Good for You (Selena Gomez song)

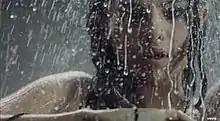
A screenshot from the music video, noted for its provocative imagery and manifestation of Gomez's artistic maturity.

Nick Monson booked a two-hour session with songwriters Julia Michaels and Justin Tranter to adjust one of their compositions. Finishing the adjustment in 45 minutes, they decided to use the remaining time to write another song so that they would not waste the money for the studio time they paid for. "Good for You" was subsequently written in 45 minutes. It began with Monson playing its bassline and putting a snap on it before Michaels freestyled the opening lyric, "I'm on my 14 carats". Her lyrics were influenced by her boyfriend who told her, "Julia, you never write any happy songs for me. It's kind of sad," to which she responded: "Fine, I'll write a good song about you, shut up!". Tranter's lyrics were inspired by his ex-boyfriend who preferred him to dress femme. Upon hearing "Good for You", the trio's A&R told them that the song should be recorded by Selena Gomez, despite Tranter initially thinking the song was "too indie" for her. The A&R sent the track to Gomez who "freaked out", deeming it the artistic direction she had envisioned for her second studio album, "Revival" (2015). She described the song as "a piece that was just everything I feel a woman should embody, but not in the obvious way" and explained to iHeartRadio: "I think it just sets the tone perfect for the record just because it's sexy, but not trying too hard. The track and everything kind of does it itself. It's sensual, it reps women in a good way. I think it does something to a woman when they look good".